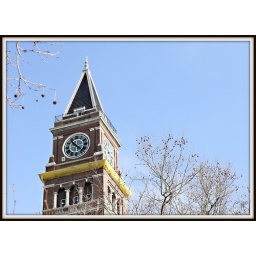
A clock tower by Quest Field